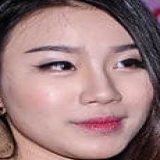
diễn viên Linh Miu